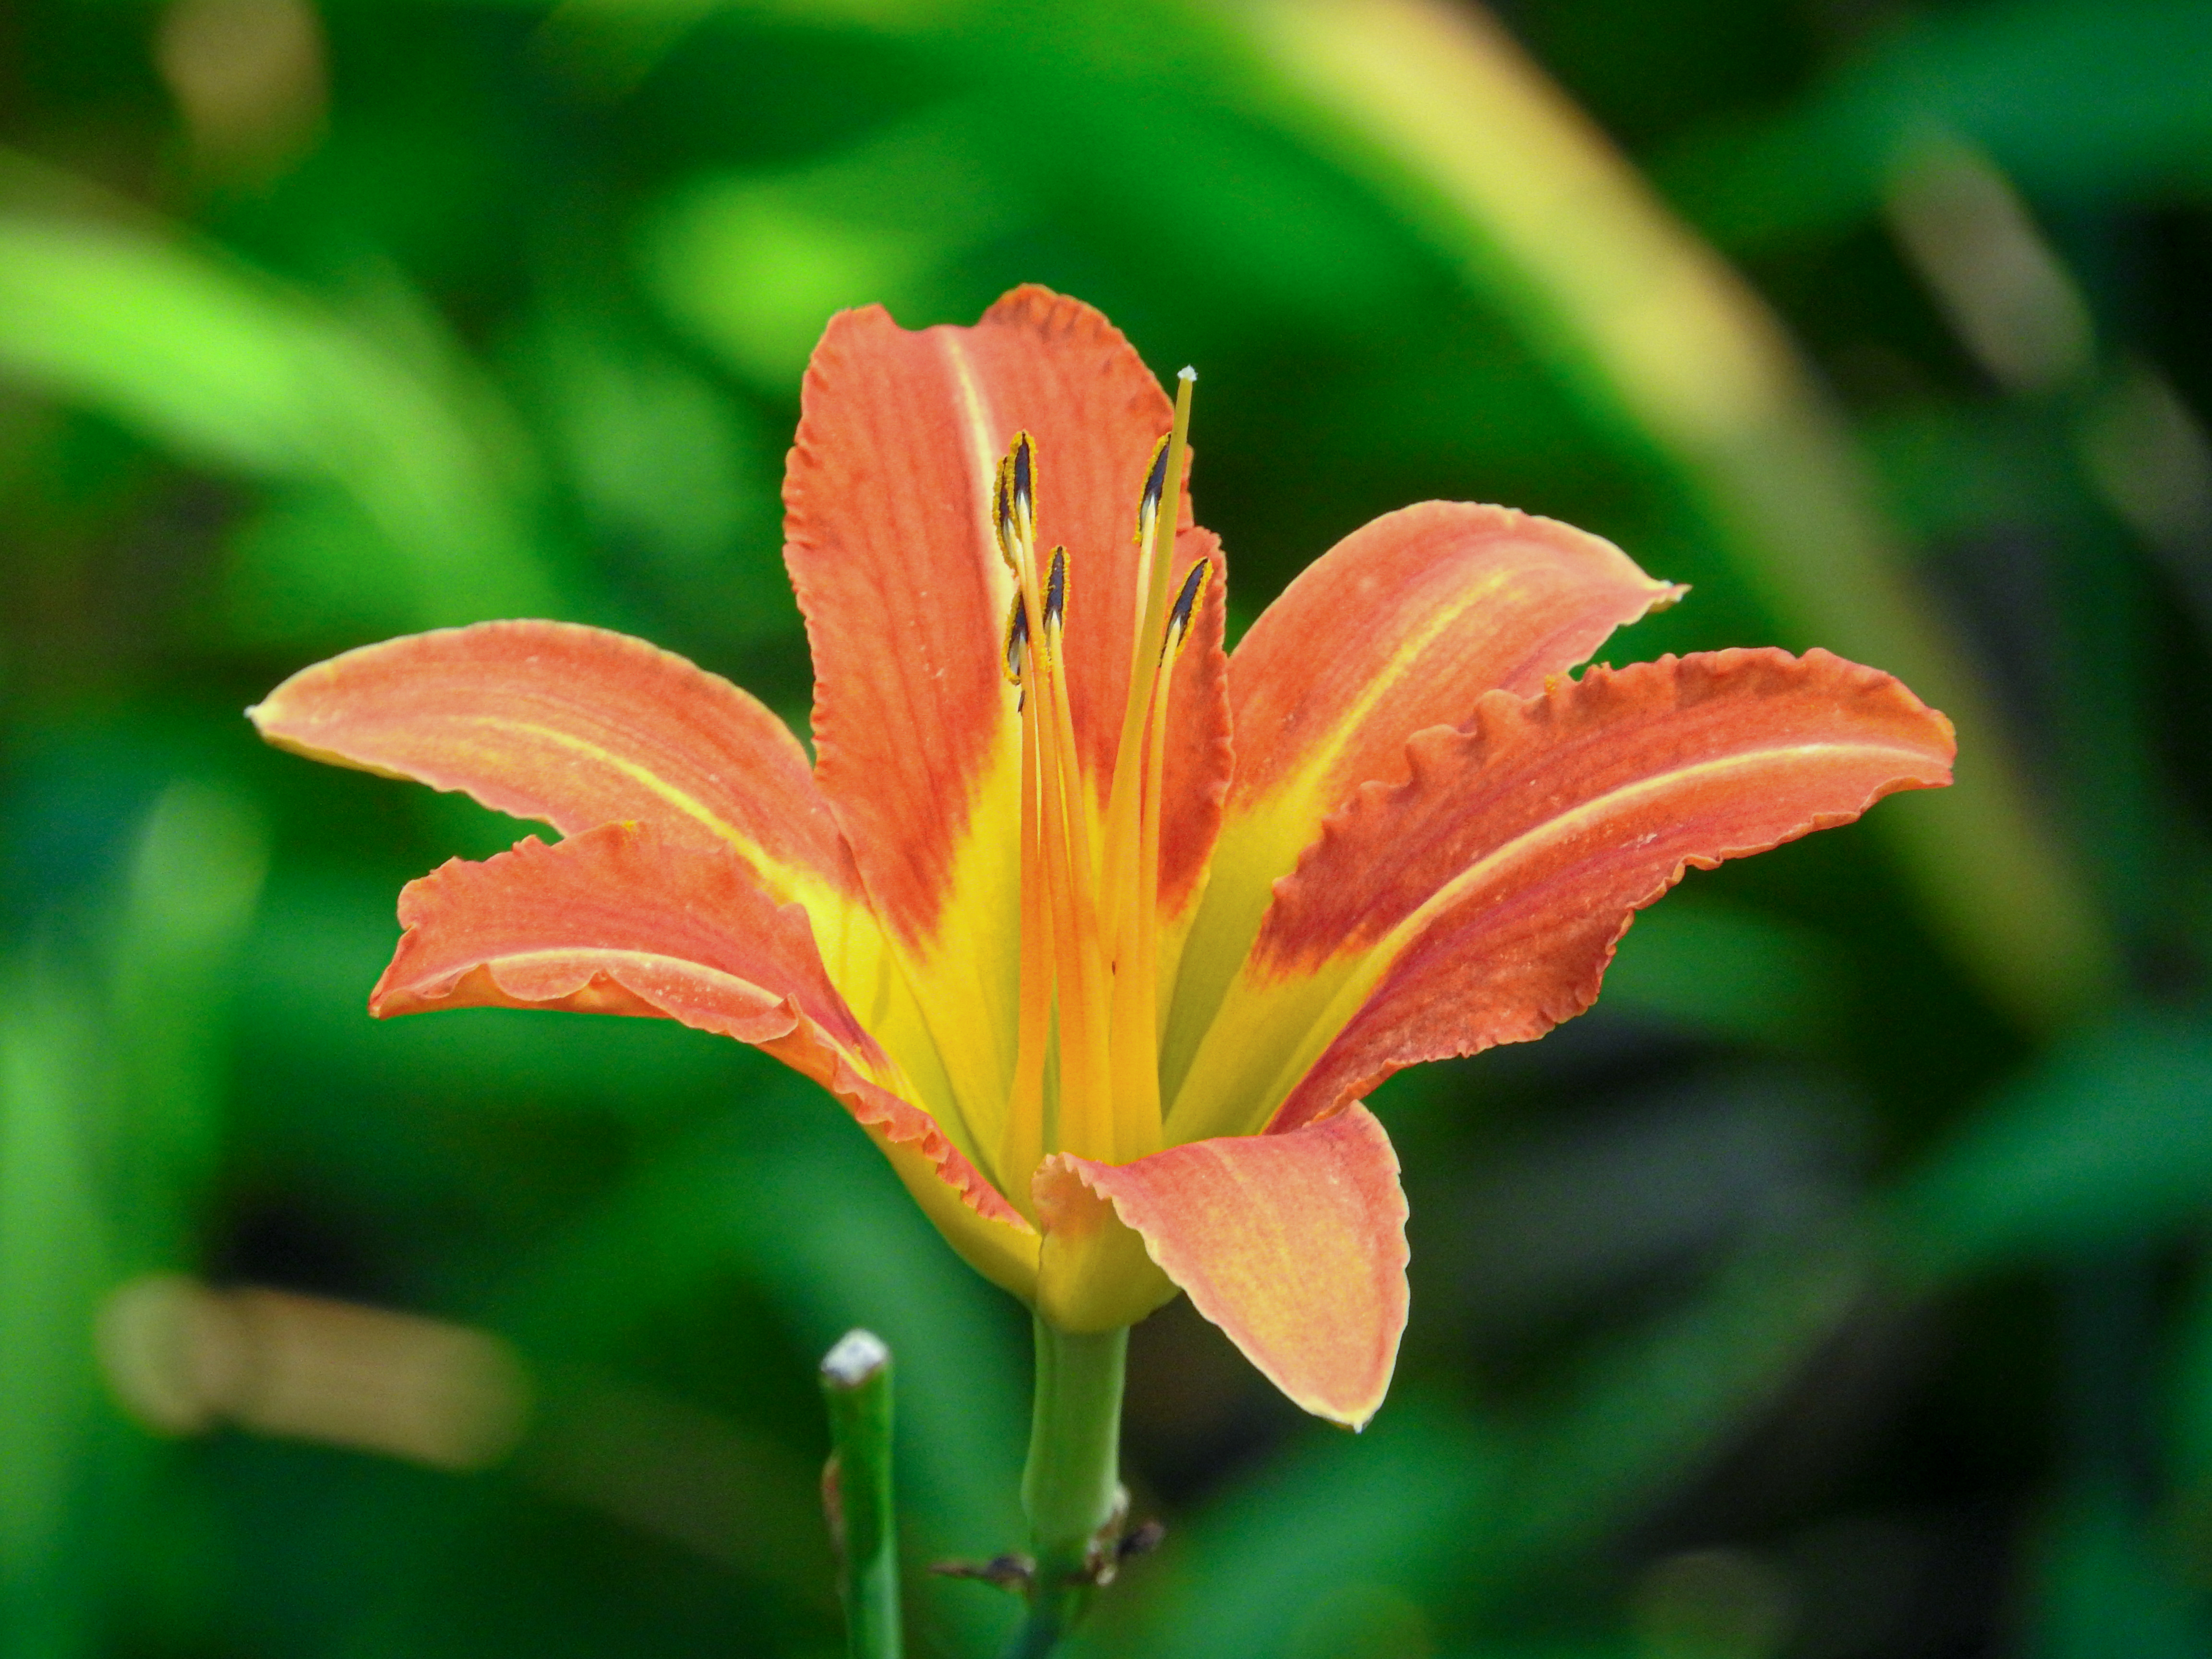
flower, flowering plant, daylily, petal, lily, green, plant, orange lily, orange, close up, botany, pink, leaf, lily family, amaryllis belladonna, plant stem, hippeastrum, peach, alstroemeriaceae, pollen, amaryllis family, monocotyledon, wildflower, perennial plant